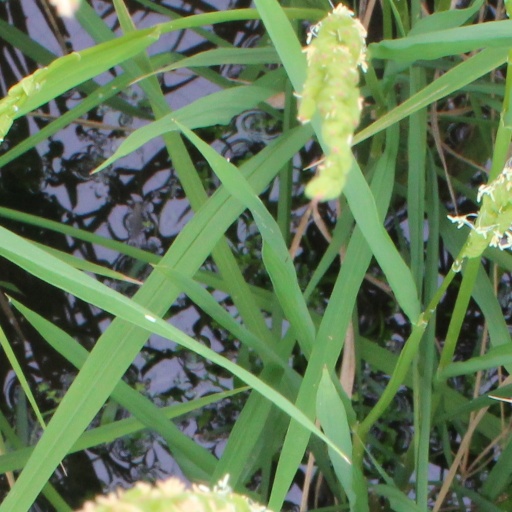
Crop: rice